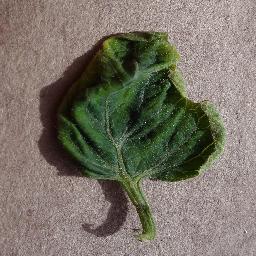
Label: Tomato___Tomato_Yellow_Leaf_Curl_Virus